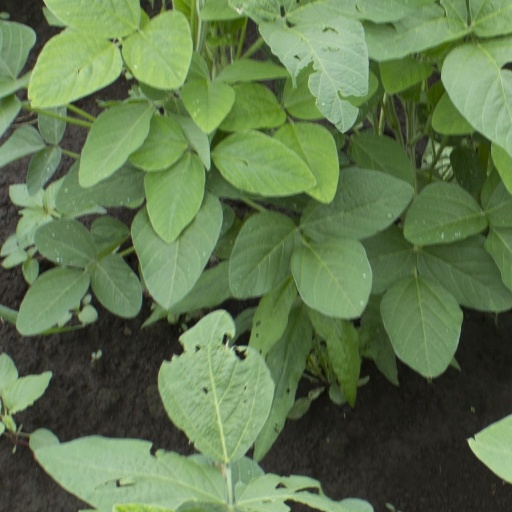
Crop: soybean